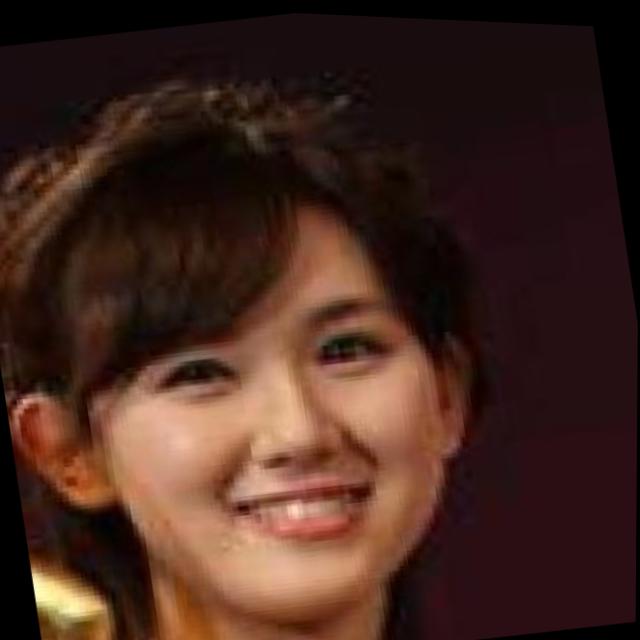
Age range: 13-20